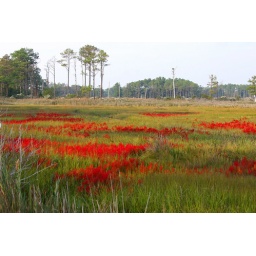
red in grass